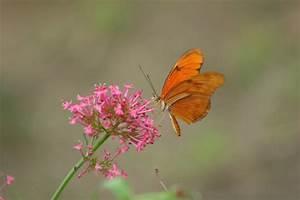
butterfly